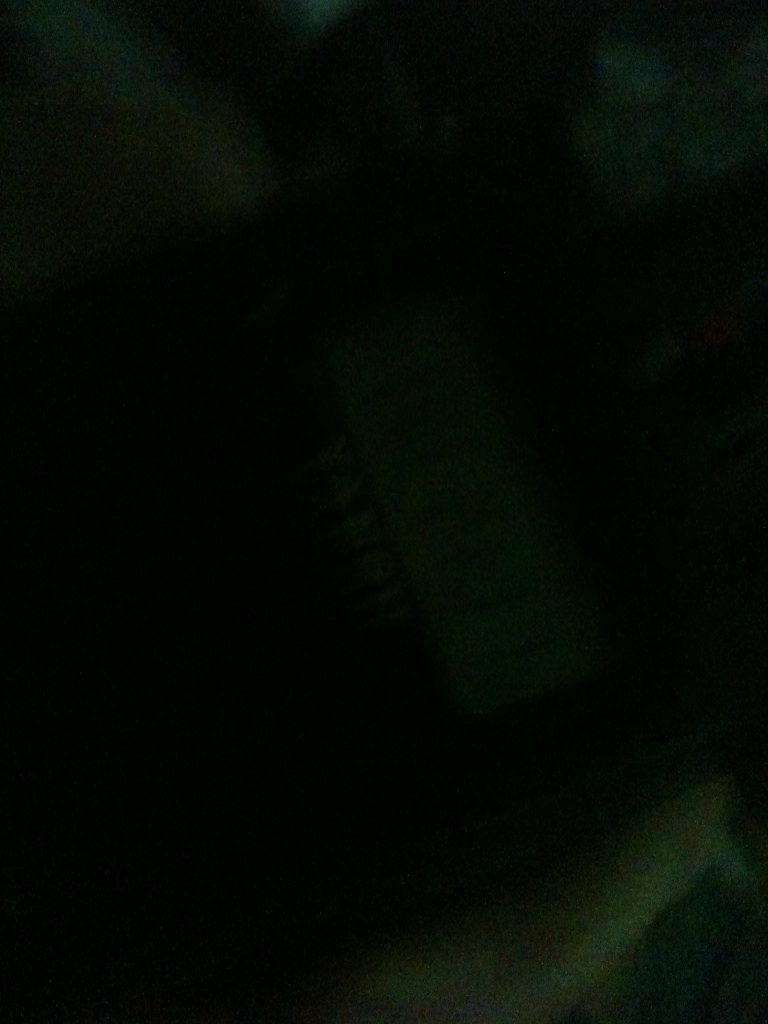Question: What is the frequency on the display?
Answer: unanswerable